Gian Piero Ventura

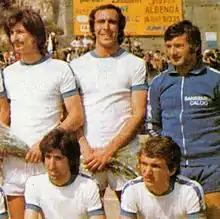
Ventura with Sanremese in the 1974–75 season

Ventura grew up playing in the Sampdoria youth system. Unable to land a place in the first team, he played almost exclusively in Serie D, with the exception of the 1970–71 season in Serie C with USD Enna, with whom he made nine appearances.